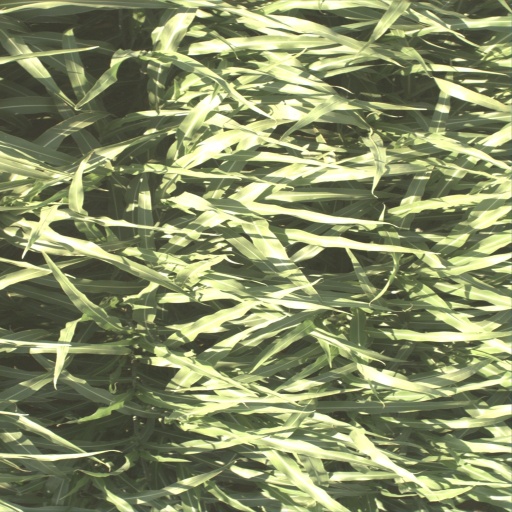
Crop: sorghum